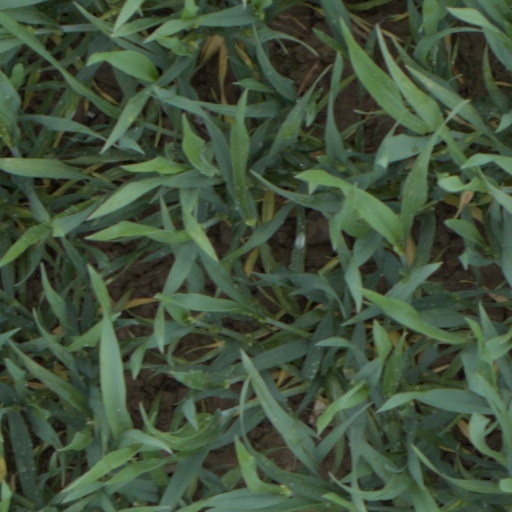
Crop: wheat